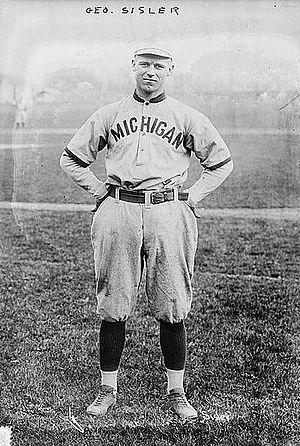
Les Orioles de Baltimore sont une franchise de baseball de la Ligue majeure de baseball situé à Baltimore. Ils évoluent dans la division Est de la Ligue américaine. Cette franchise fondée en 1894 à Milwaukee déménage à Saint-Louis en 1902 avant de s'installer à Baltimore en 1954. C'est dans le Maryland que les Orioles remportent leurs titres de vainqueurs des World Series : 1966, 1970 et 1983.